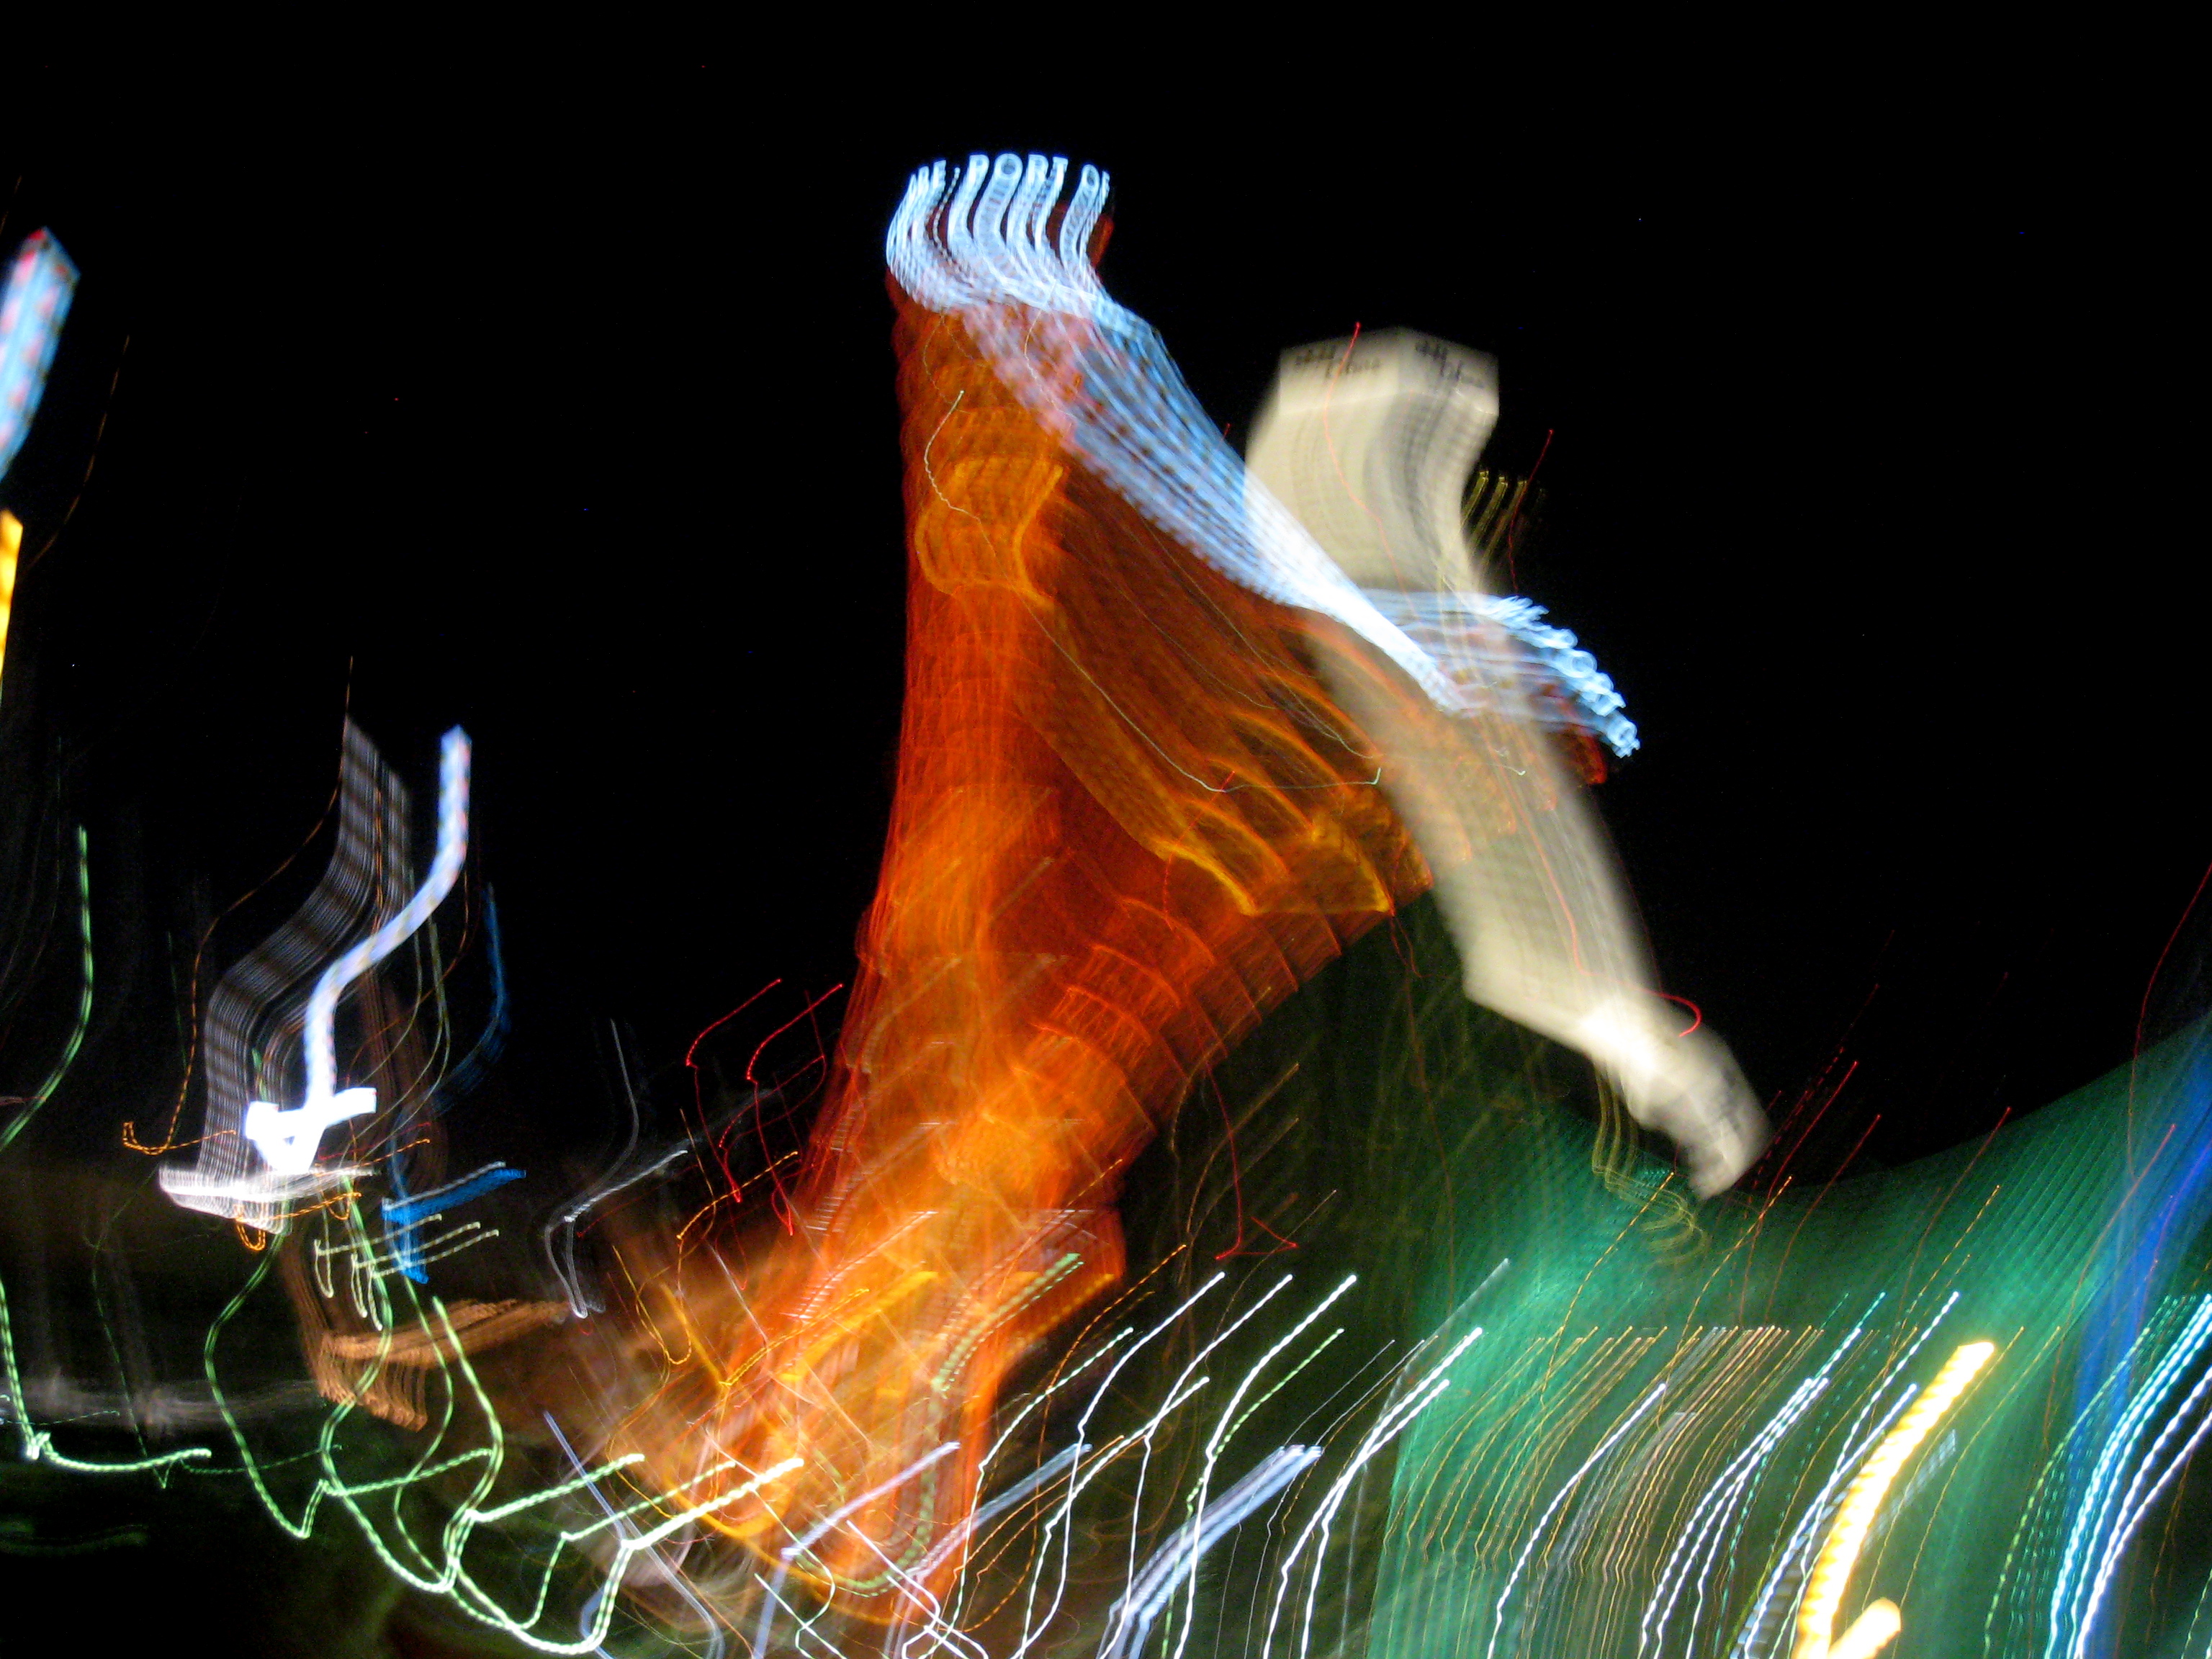
wing, light, night, flame, japan, lightpaint, kobe, screenshot, computer wallpaper